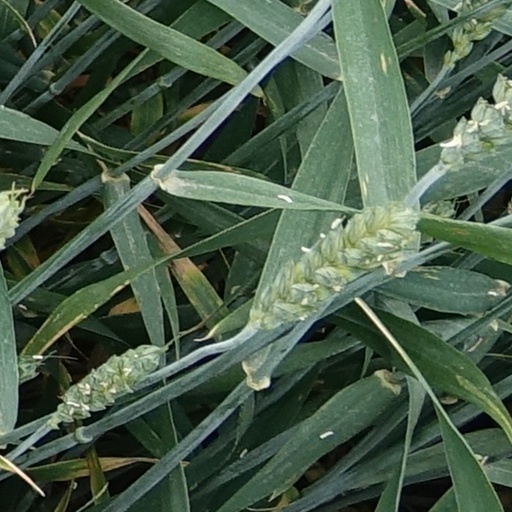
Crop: wheat